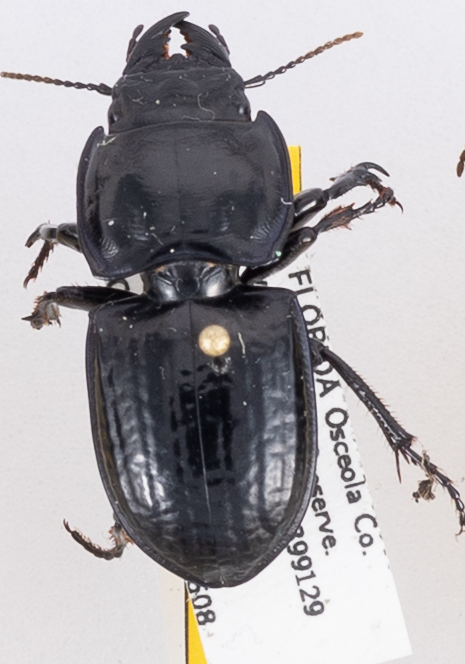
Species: Pasimachus sublaevis
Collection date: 2018-05-08
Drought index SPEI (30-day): -0.864
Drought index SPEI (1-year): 0.54
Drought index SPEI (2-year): -0.32